Dommitzsch

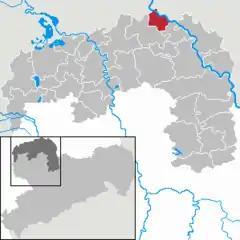
St. Marien church

Dommitzsch is a town in the district Nordsachsen, in Saxony, Germany and is Saxony's northmost city. It lies on the left bank of the Elbe, 12 km northwest of Torgau and 31 km southeast of Wittenberg.